Spider

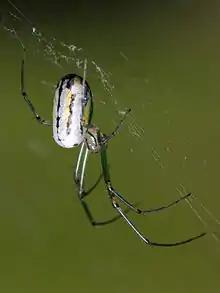
"Leucauge venusta", an orb-web spider

The Mygalomorphae, which first appeared in the Triassic period, are generally heavily built and ″hairy″, with large, robust chelicerae and fangs (technically, spiders do not have true hairs, but rather setae). Well-known examples include tarantulas, ctenizid trapdoor spiders and the Australasian funnel-web spiders. Most spend the majority of their time in burrows, and some run silk tripwires out from these, but a few build webs to capture prey. However, mygalomorphs cannot produce the piriform silk that the Araneomorphae use as an instant adhesive to glue silk to surfaces or to other strands of silk, and this makes web construction more difficult for mygalomorphs. Since mygalomorphs rarely "balloon" by using air currents for transport, their populations often form clumps. In addition to arthropods, some mygalomorphs are known to prey on frogs, small mammals, lizards, snakes, snails, and small birds.